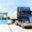
Label: truck